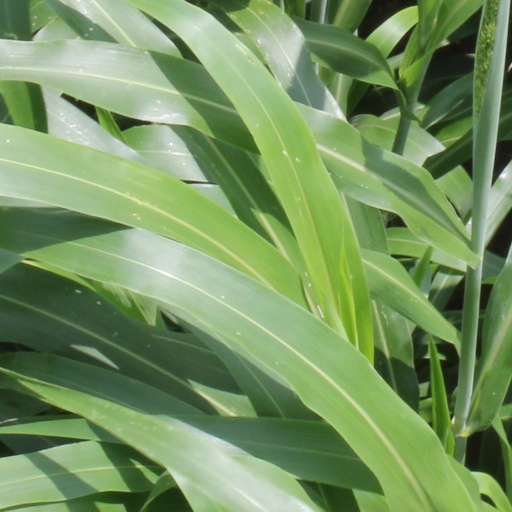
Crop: sorghum